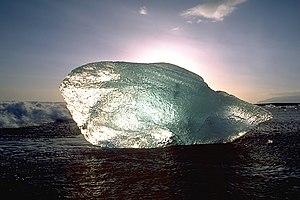
Bloc de glace sur une plage près de Jökulsárlón, en Islande. Voir ci-dessous les détails des conditions de prise de vue. Italiano: Blocco di ghiaccio sulla spiaggia presso Jökulsárlón, Islanda. Si veda l'URL sotto per i dettagli. Slovenčina: Ľadový blok na pláži pri Jökulsárlóne na Islande. Pozrite si URL zdroja, je tam zdokumentované fotenie obrázka ... Slovenščina: Blok ledu na plaži pri Jökulsárlón na Islandiji. Za opis, kako je bila slika ustvarjena, glej spodnji URL. Photo was taken using the following technique: Film: Fuji Velvia Lens: 2.8/20 Filter: none Body: Minolta Dynax 7 Support: Manfrotto 190B Source: http://fam-tille.de/sparetime.html Image with Information in English Bild mit Informationen auf Deutsch